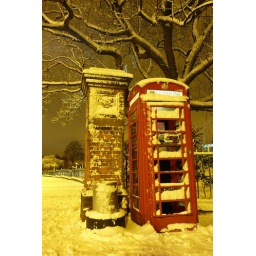
The phone box by the William Morris Museum on Forest Road has clearly seen better days